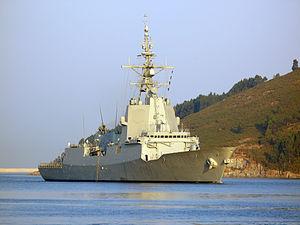
La classe Álvaro de Bazán, également connue sous le nom de classe F100 est une classe de frégates furtives de l'Armada espagnole, basée sur le système de combat Aegis américain. Elle est nommée d'après l'amiral Álvaro de Bazán et ses représentantes sont construites par la Société espagnole de construction navale à Ferrol en Galice.